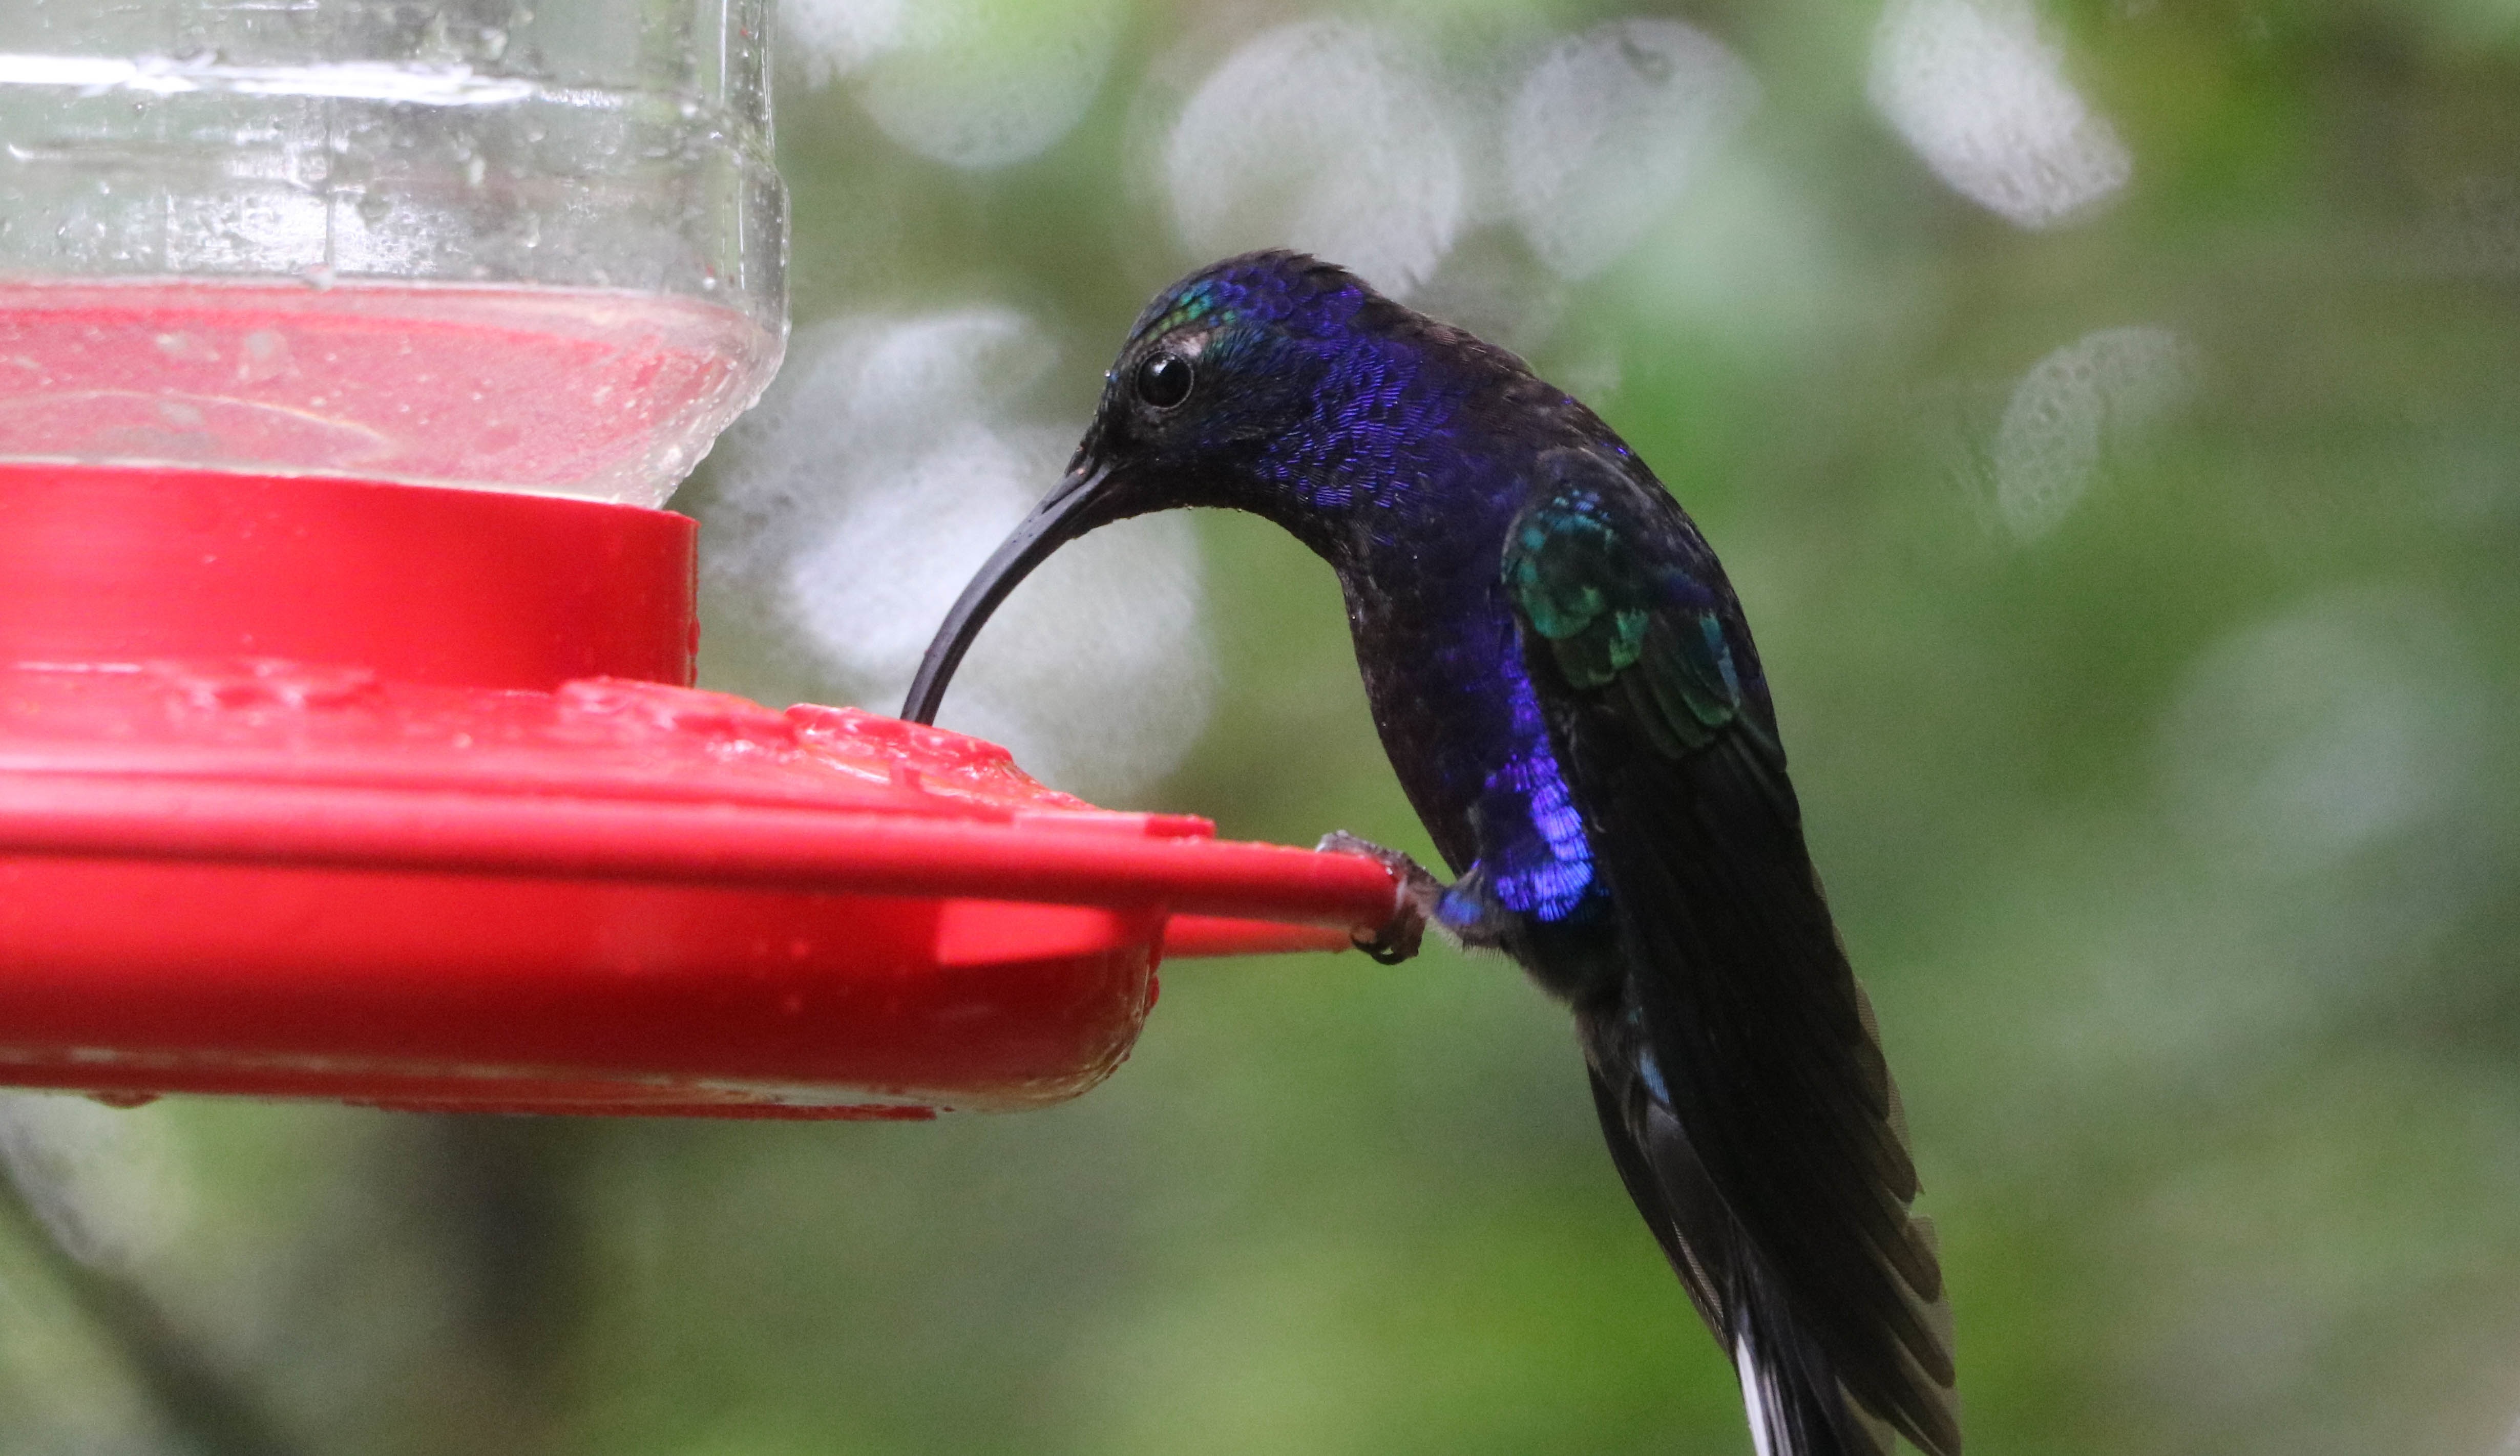
bird, beak, hummingbird, fauna, vertebrate, perching bird, piciformes